Dutch cuisine

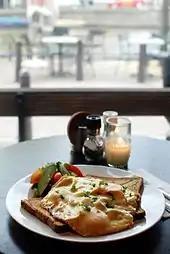
"Uitsmijter spek en kaas"

Stews, such as "hachee", a stew of onions, beef and a thick gravy, is flavourful and require hours to prepare. Vegetable soups are made from richly flavored stock or bouillon and typically contain small meatballs alongside a wide variety of different vegetables. Asparagus and "witloof" are highly prized and traditionally eaten with cheese or ham.